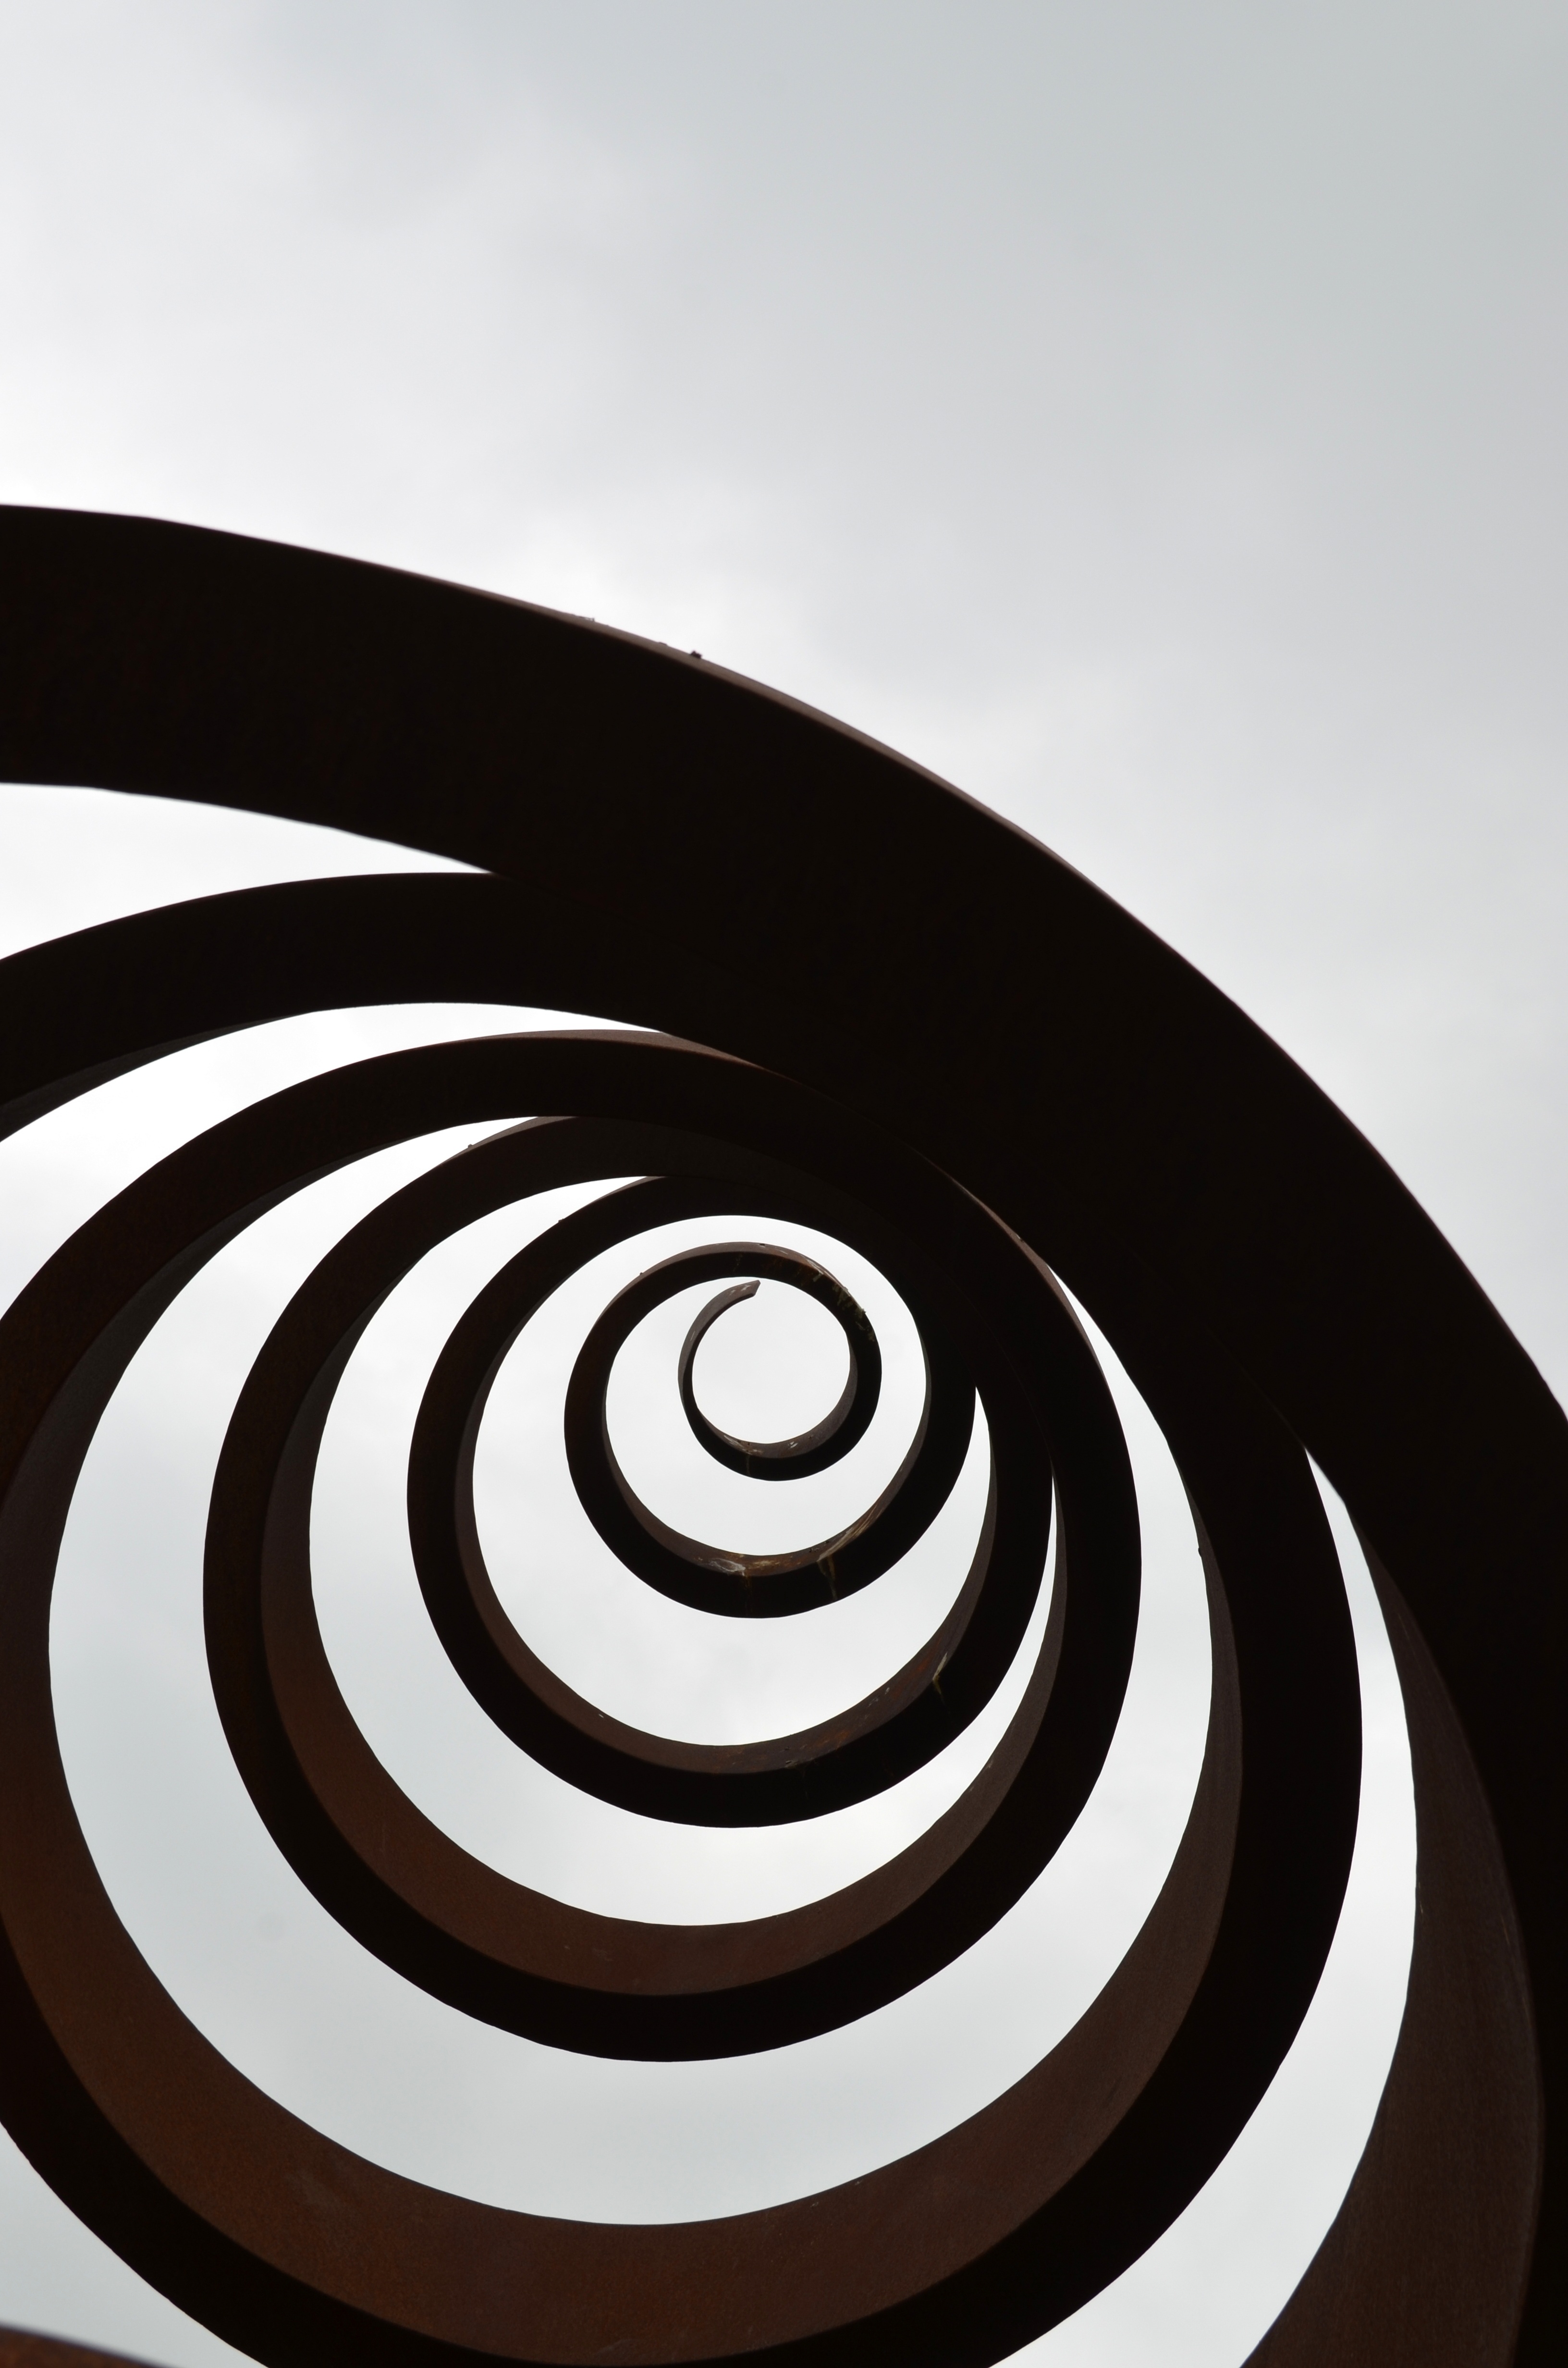
abstract, architecture, sky, spiral, steel, line, monochrome, modern, circle, futuristic, brand, font, sculpture, art, illustration, design, logo, symmetry, figures, shape, form